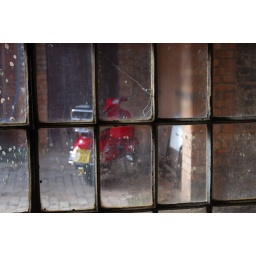
A view through the stamping shop window of a bright red scooter parked in the courtyard of the Newman Brothers Coffin Works.